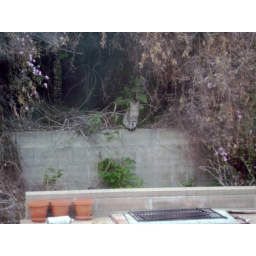
Several neighborhood cats use the hole in the fence to get into our backyard.